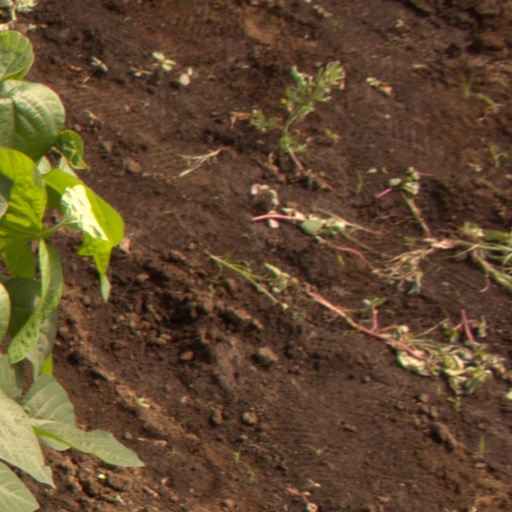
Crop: soybean